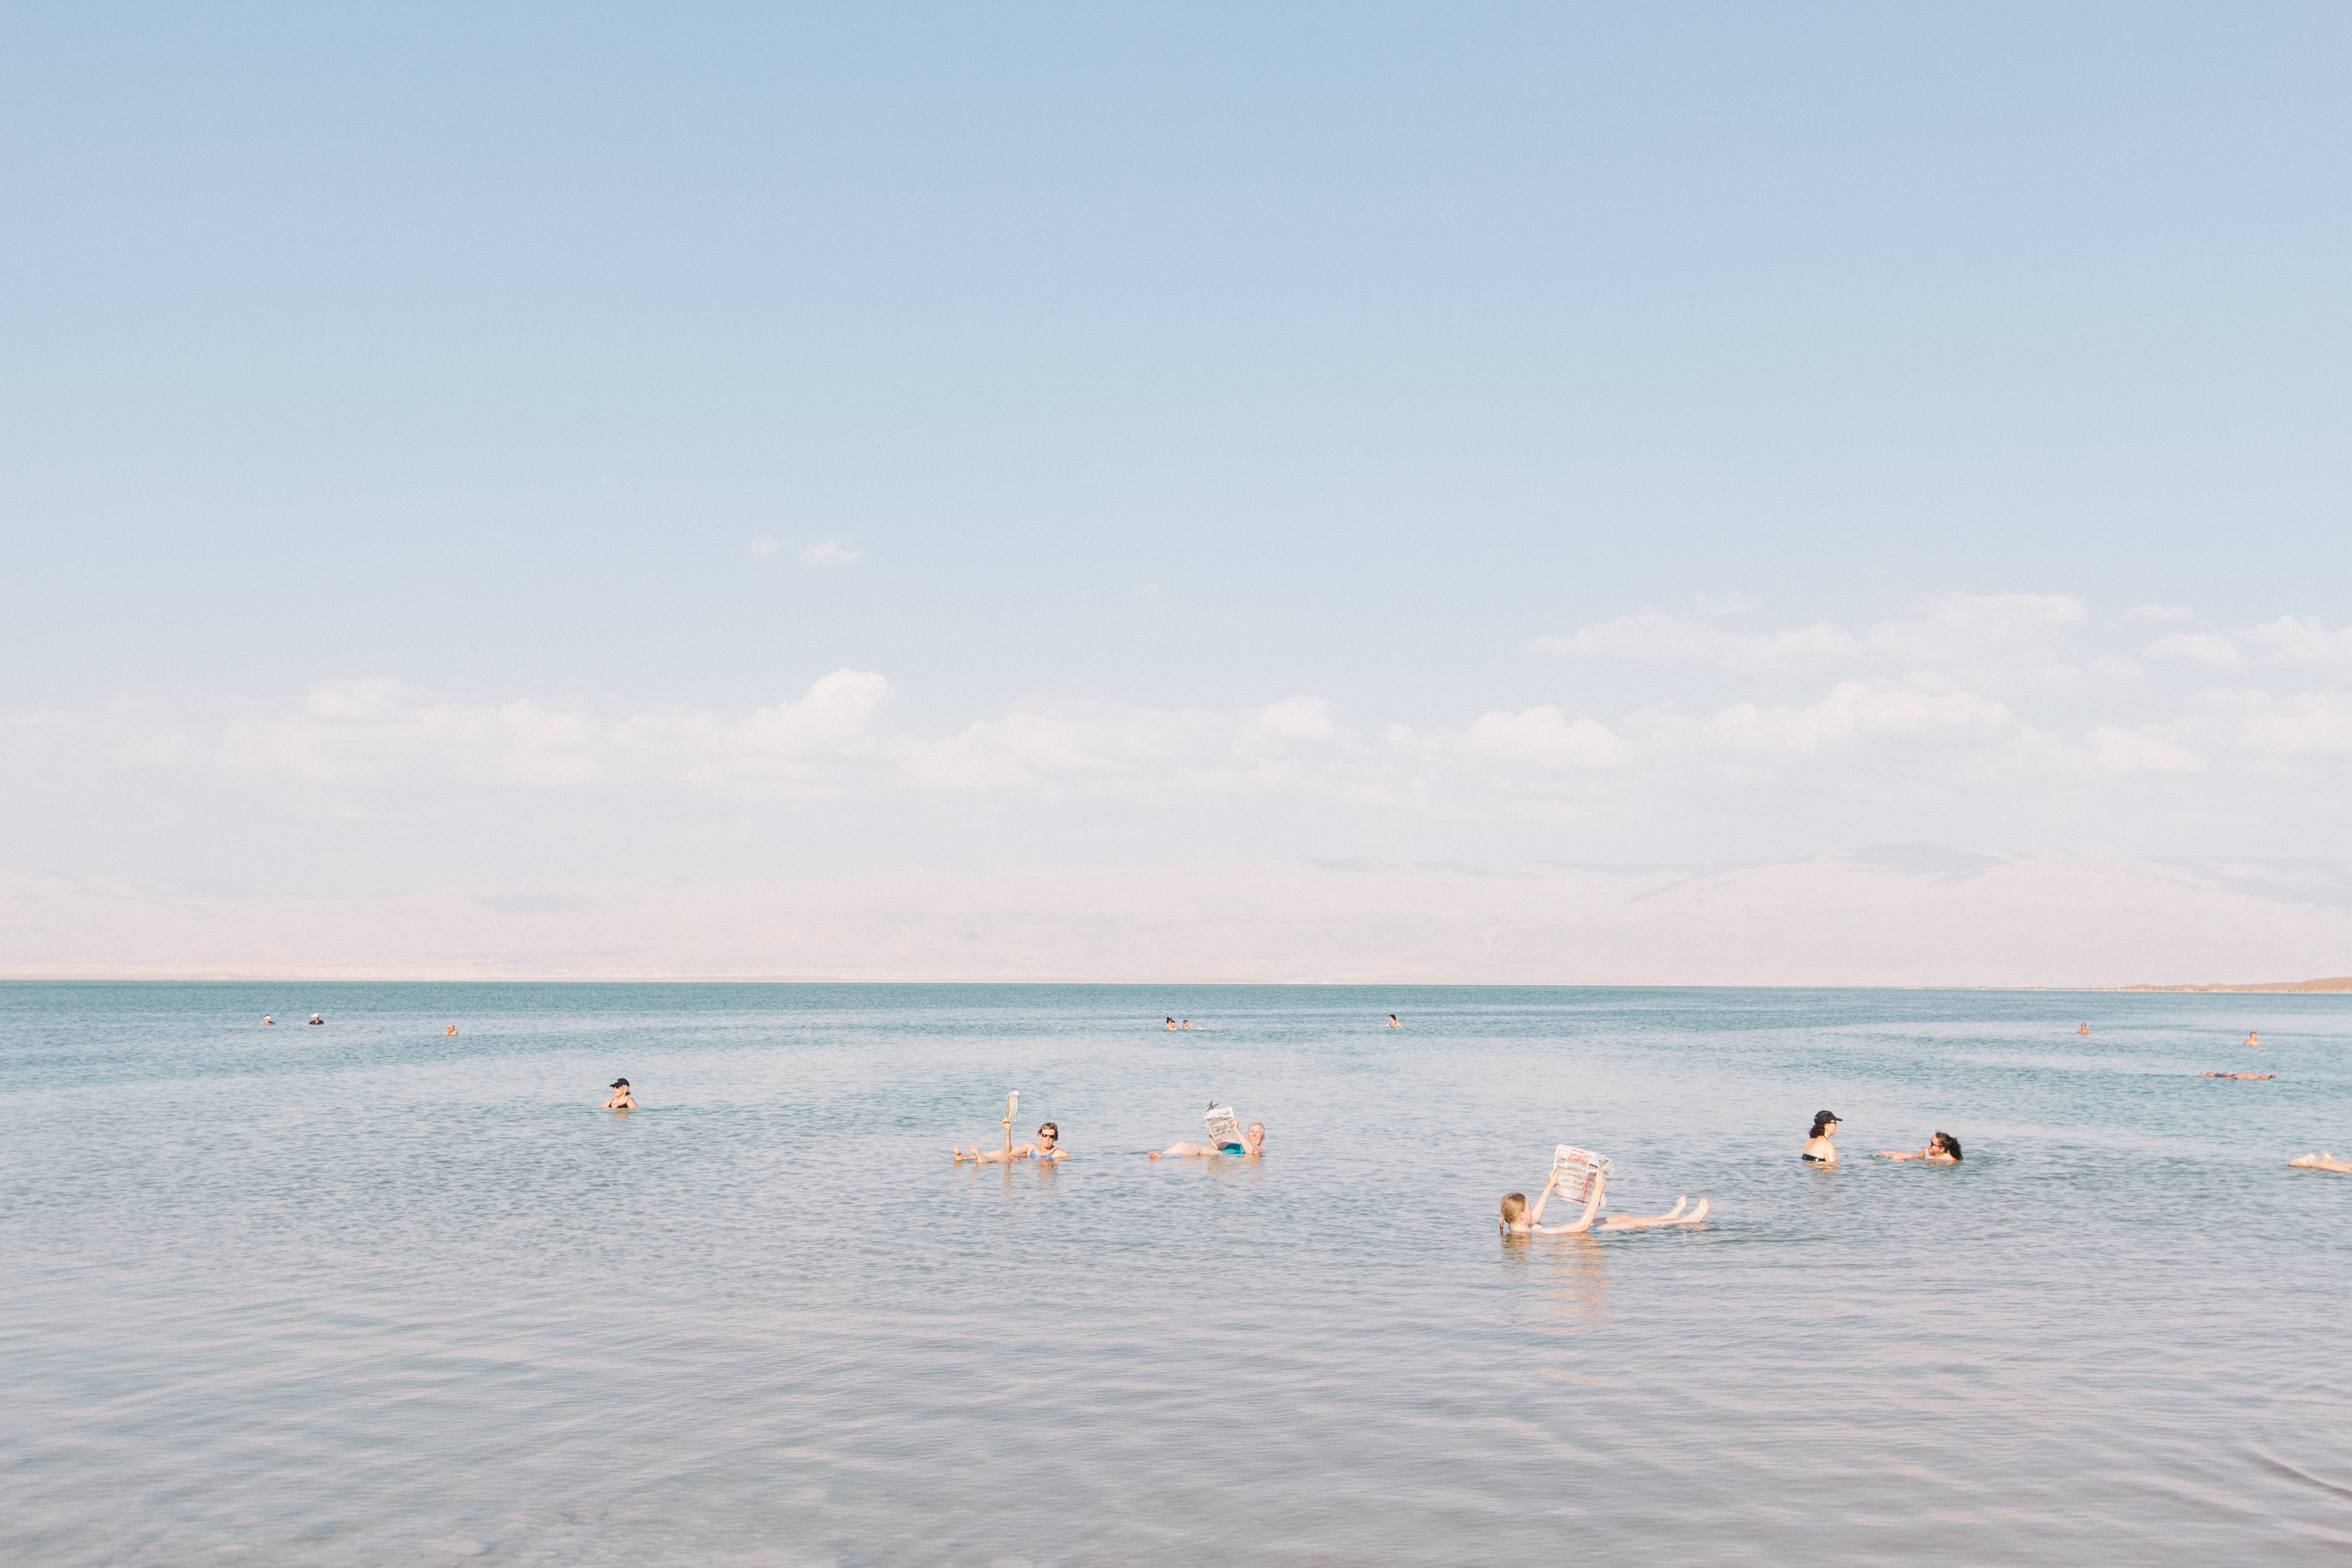
beach, sea, coast, water, sand, ocean, horizon, cloud, shore, wave, vacation, swim, bay, body of water, mudflat, wind wave